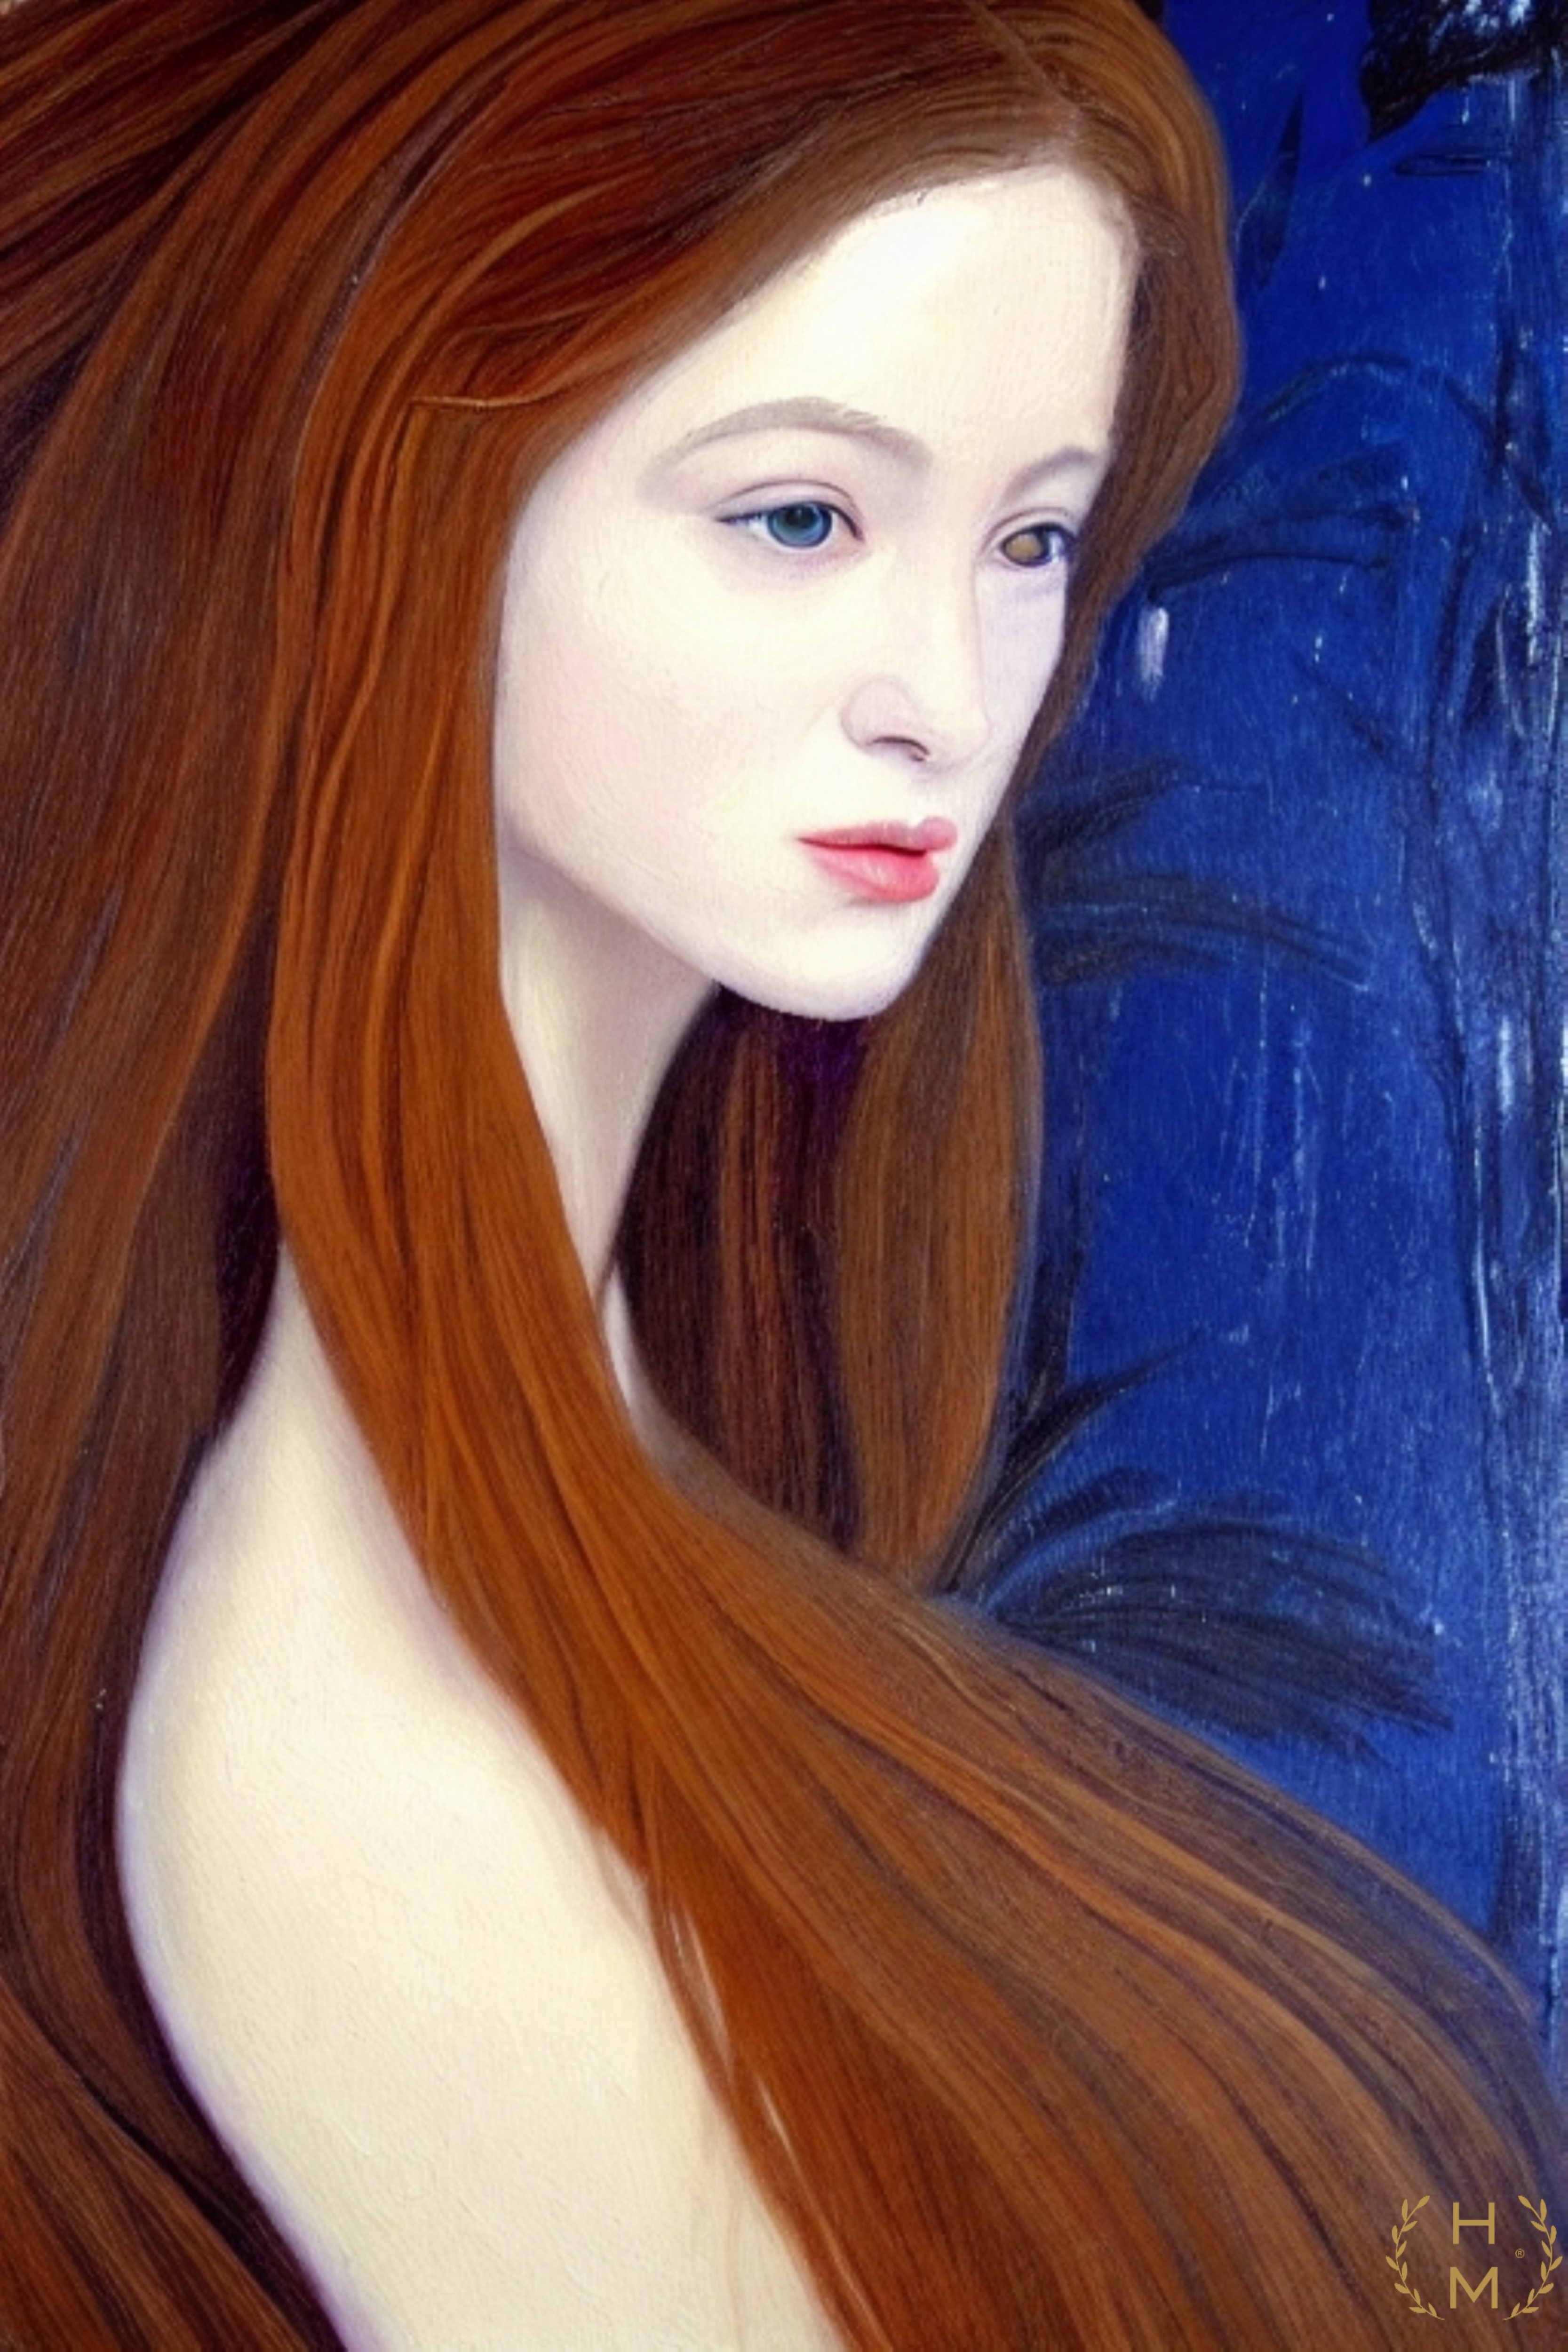
painting, art, artist, artwork, drawing, contemporary art, photography, illustration, paint, love, design, sketch, fine art, abstract art, creative, abstract, acrylic painting, nature, watercolor, art gallery, oil painting, gallery, modern art, abstract painting, digital art, contemporary painting, art collector, style, girl, woman, fashion, mort, head, lip, eyebrow, eye, eyelash, liver, iris, wig, makeover, eye liner, layered hair, black hair, Step cutting, long hair, cg artwork, electric blue, close up, bangs, brown hair, wood, fashion accessory, red hair, feathered hair, peach, hair coloring, visual arts, portrait photography, portrait, fur, eye shadow, People in nature, barbie, acrylic paint, hime cut